Kunowice

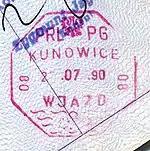
Polish passport stamp, 1990

After 1945, Kunowice station was the site of a railroad border crossing on the line from Poznań to Frankfurt, until in 2003 a new station was opened at the border town of Słubice.